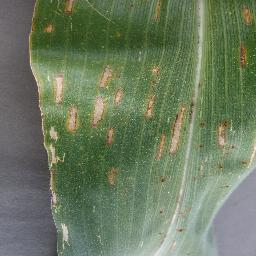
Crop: corn
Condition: (maize)_cercospora_spot_gray_spot